Île-à-Vache

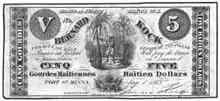
Bernard Kock 5 Haitian dollar note

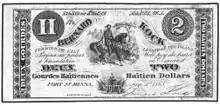
Bernard Kock 2 Haitian dollar note

In 1862 the entrepreneur Bernard Kock, who owned a Florida cotton plantation, visited the World Fair in London. When he saw two bales of cotton from Haiti, he was impressed by the quality and immediately saw a business opportunity. He conceived a plan to develop Île-à-Vache by sending 5,000 emancipated slaves from the United States to grow cotton there.